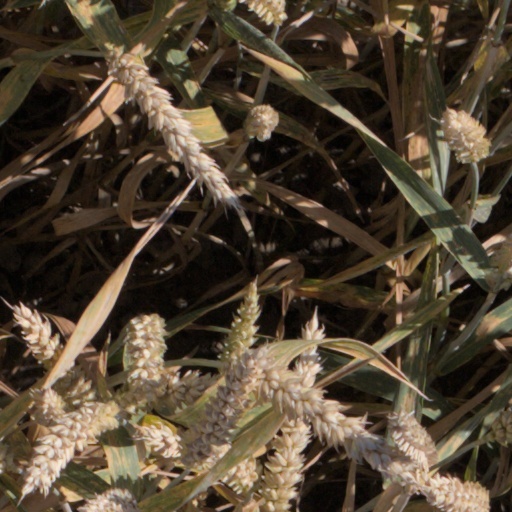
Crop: wheat